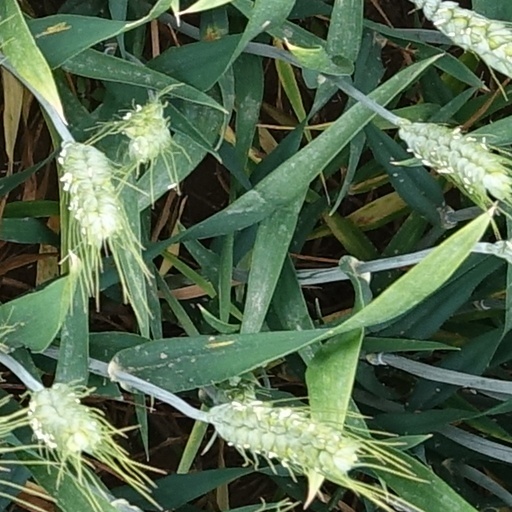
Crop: wheat